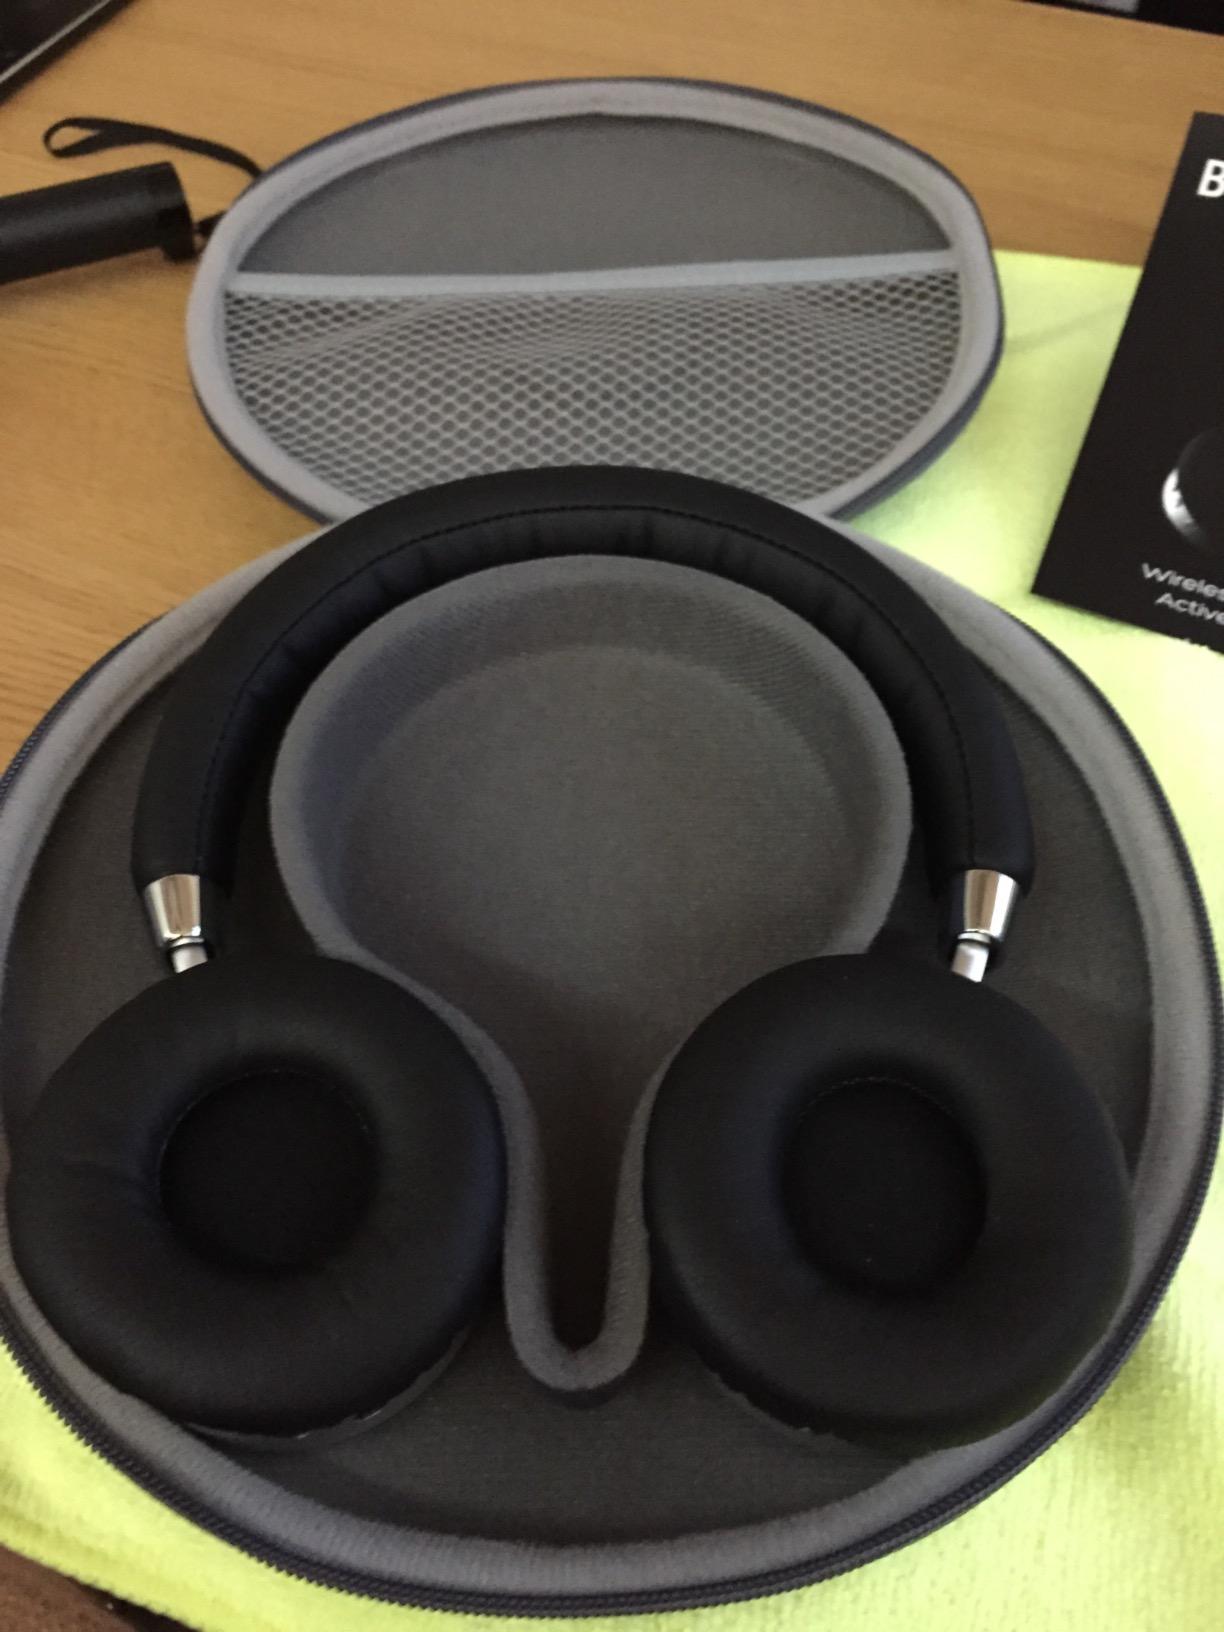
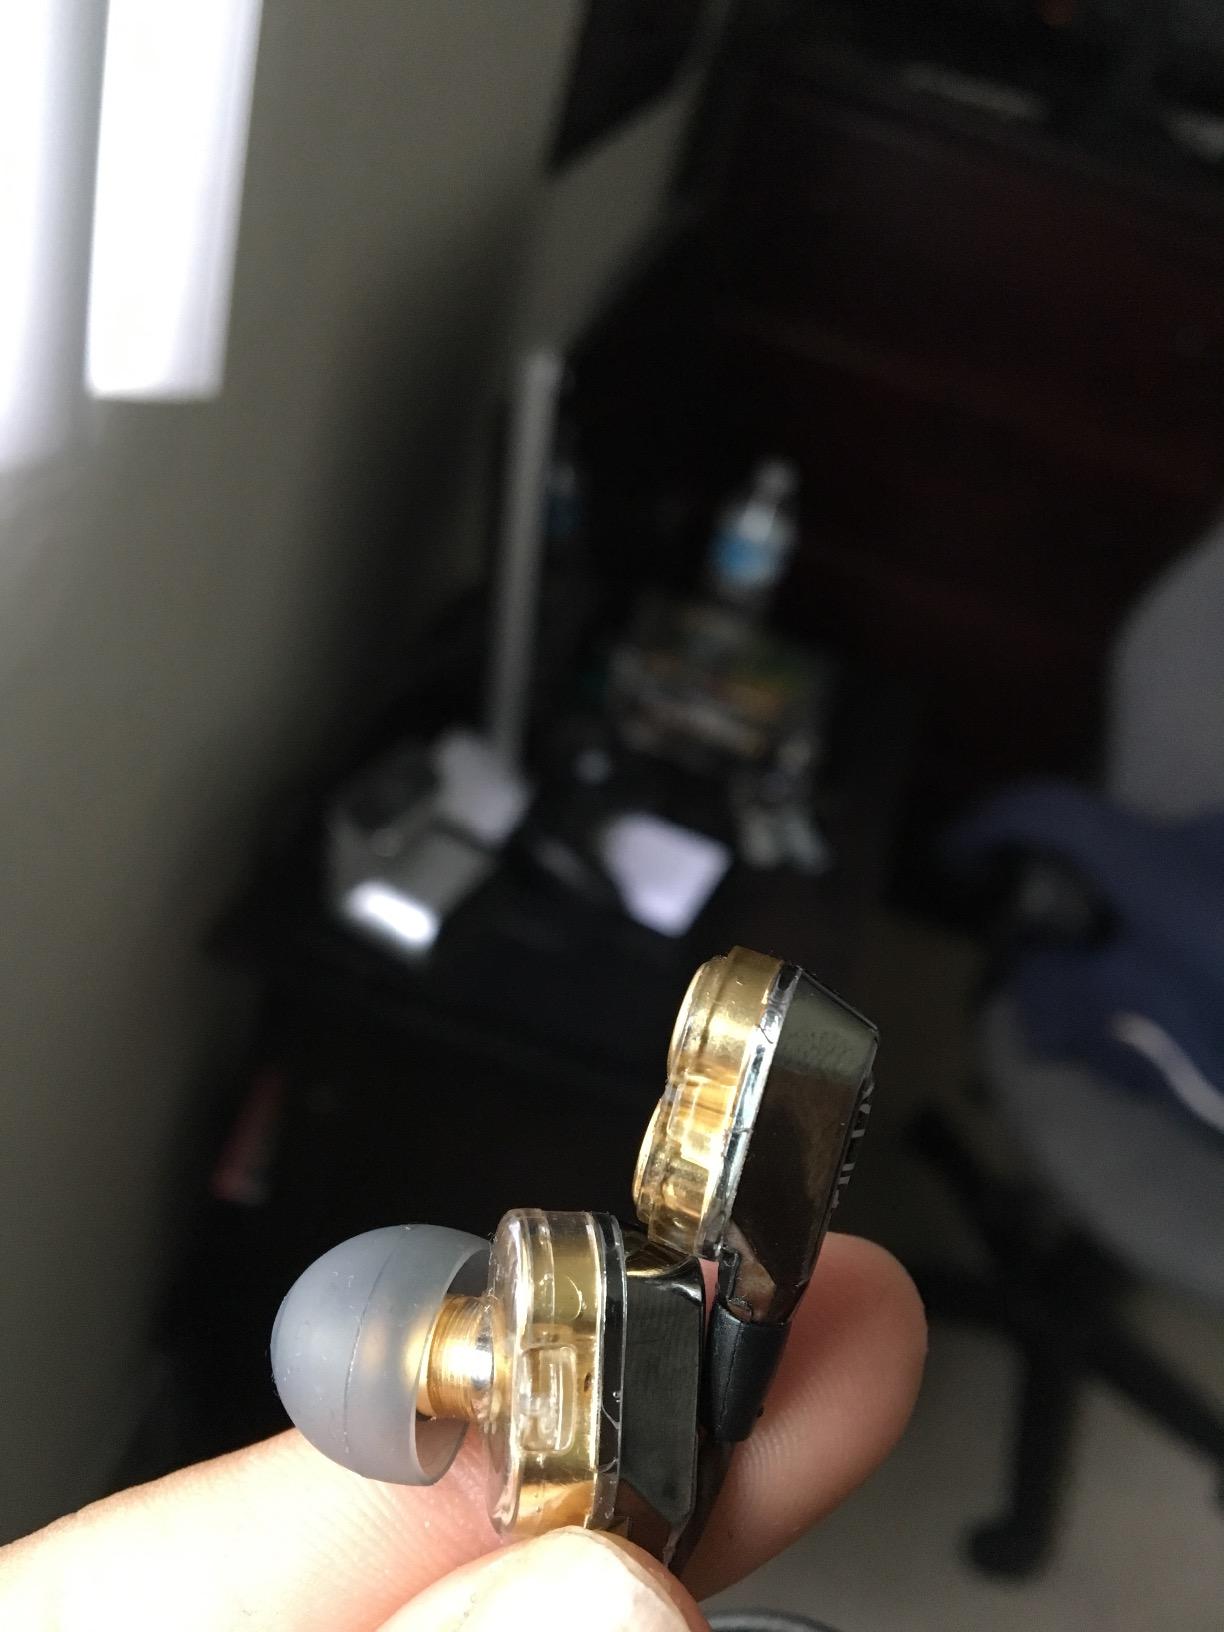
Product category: headphones
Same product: no